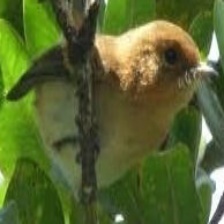
Species: ANIANIAU
Scientific name: MAGUMMA PARVA